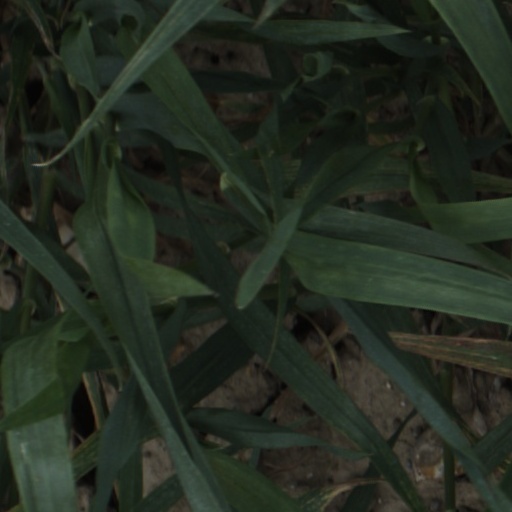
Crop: wheat